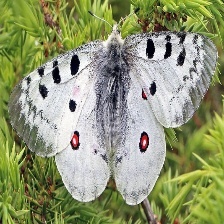
Species: APPOLLO